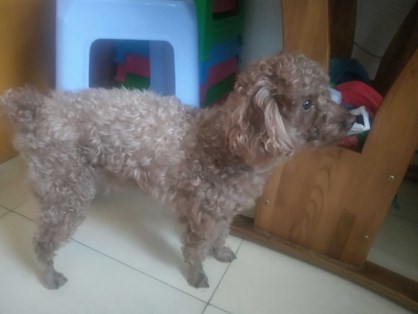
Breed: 7449-n000128-teddy